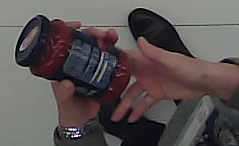
Product: barilla_pomodoro